Labour Together

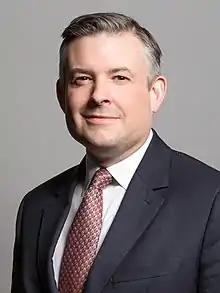
Jonathan Ashworth became director after losing his seat during Labour's victory in the July 2024 general election

It was announced outgoing Labour MP Jonathan Ashworth, who narrowly lost his seat, was Labour Together's new director. Ashworth has close connections with Starmer's leadership team, having served in Starmer's shadow cabinet until his defeat at the election. By October 2024, Labour Together had given donations totalling £1.5 million to over 100 different Labour MPs, ranging from donations of £5,000 to £137,168. The same month, the group published a report recommending that regional and city mayors be given more power over their budgets and public services. The group pushed Starmer's government to set "long-term targets" to reduce immigration, as well as to "de-risk" supply chains by reducing reliances on China for critical minerals, in December 2024.